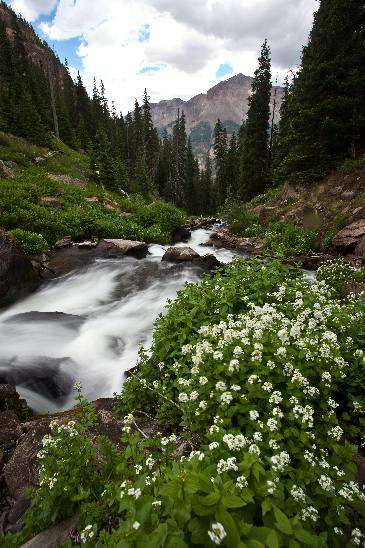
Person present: No